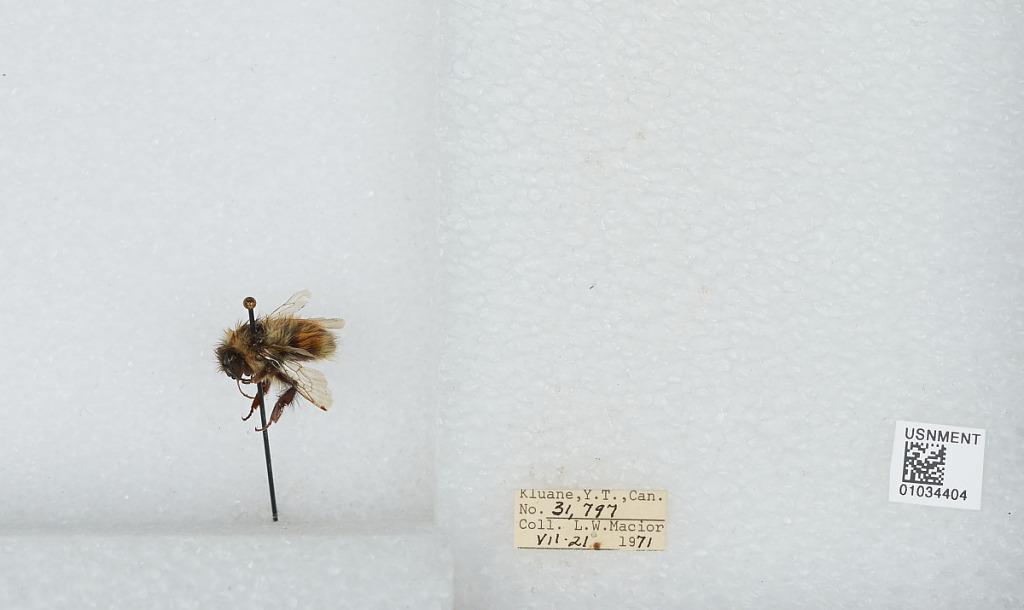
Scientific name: Bombus (Pyrobombus) sylvicola Kirby
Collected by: L. Macior
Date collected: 1971-7-21
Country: Canada
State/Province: Yukon Territory
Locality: Kluane
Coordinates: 60.75, -139.5